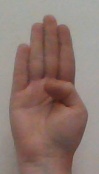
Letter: kaaf